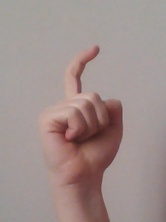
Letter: ra